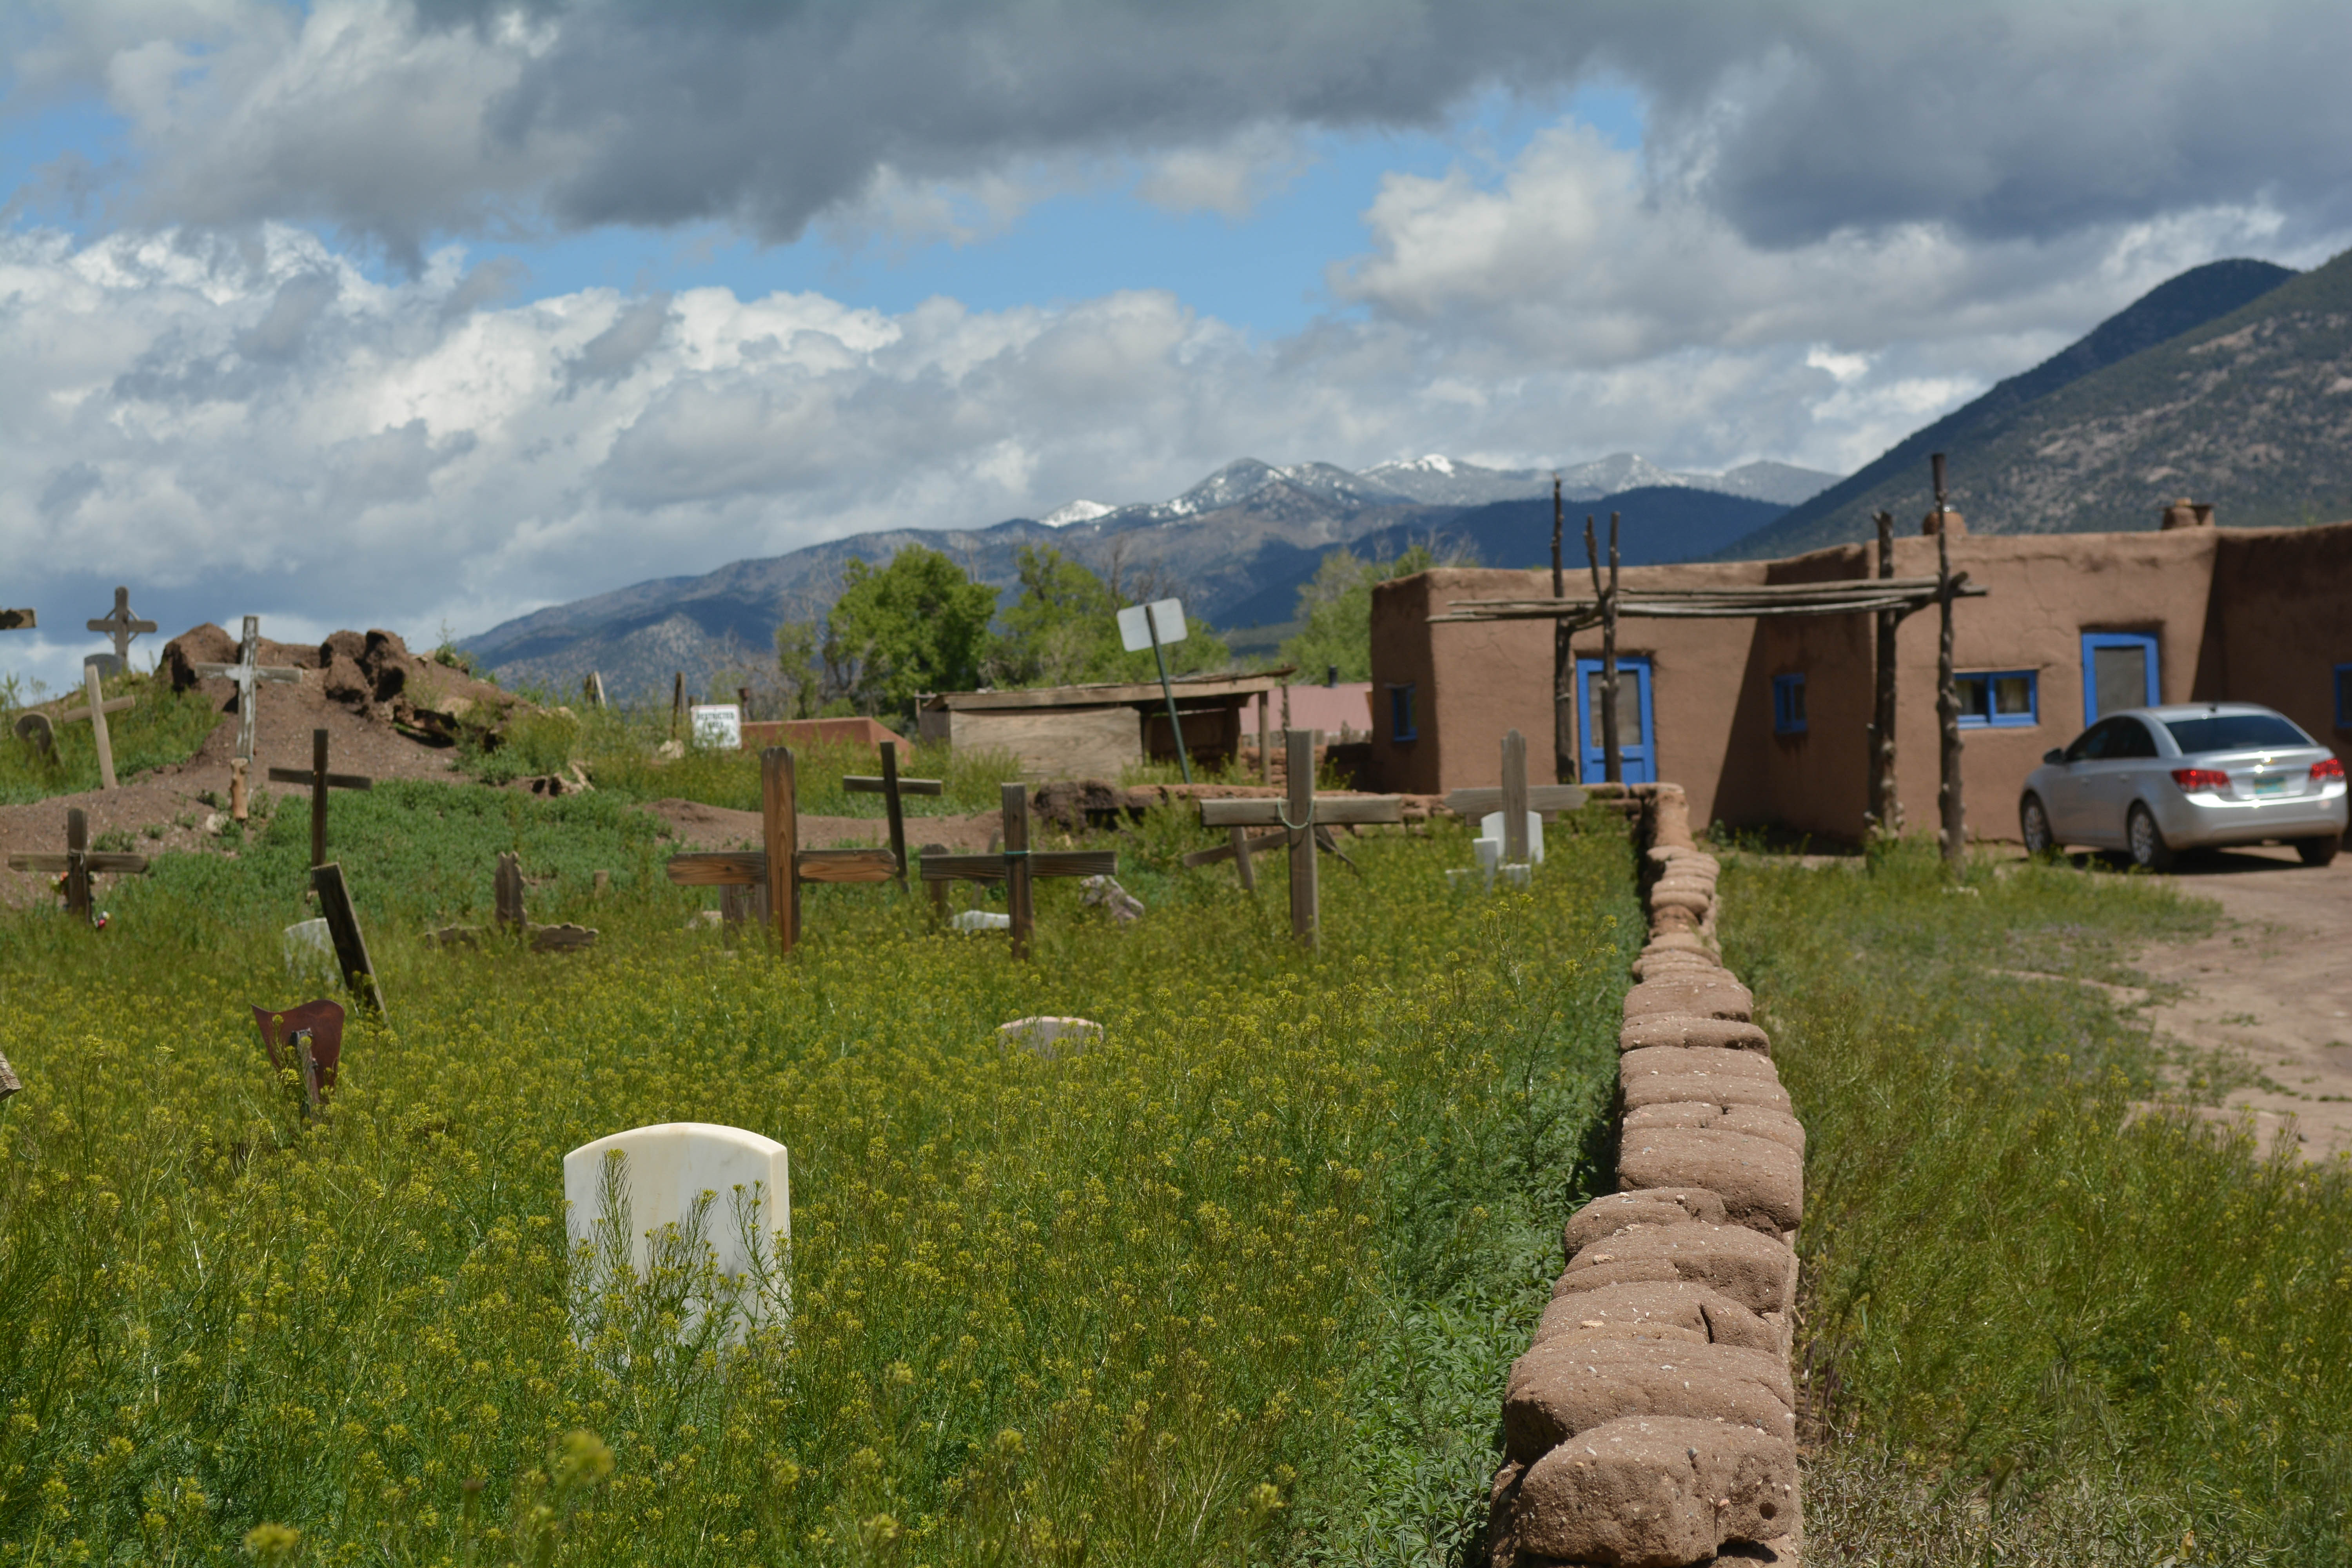
landscape, mountain, farm, hill, village, pasture, ranch, agriculture, santafe, truchas, northernnewmexico, pueblosantafe, rural area